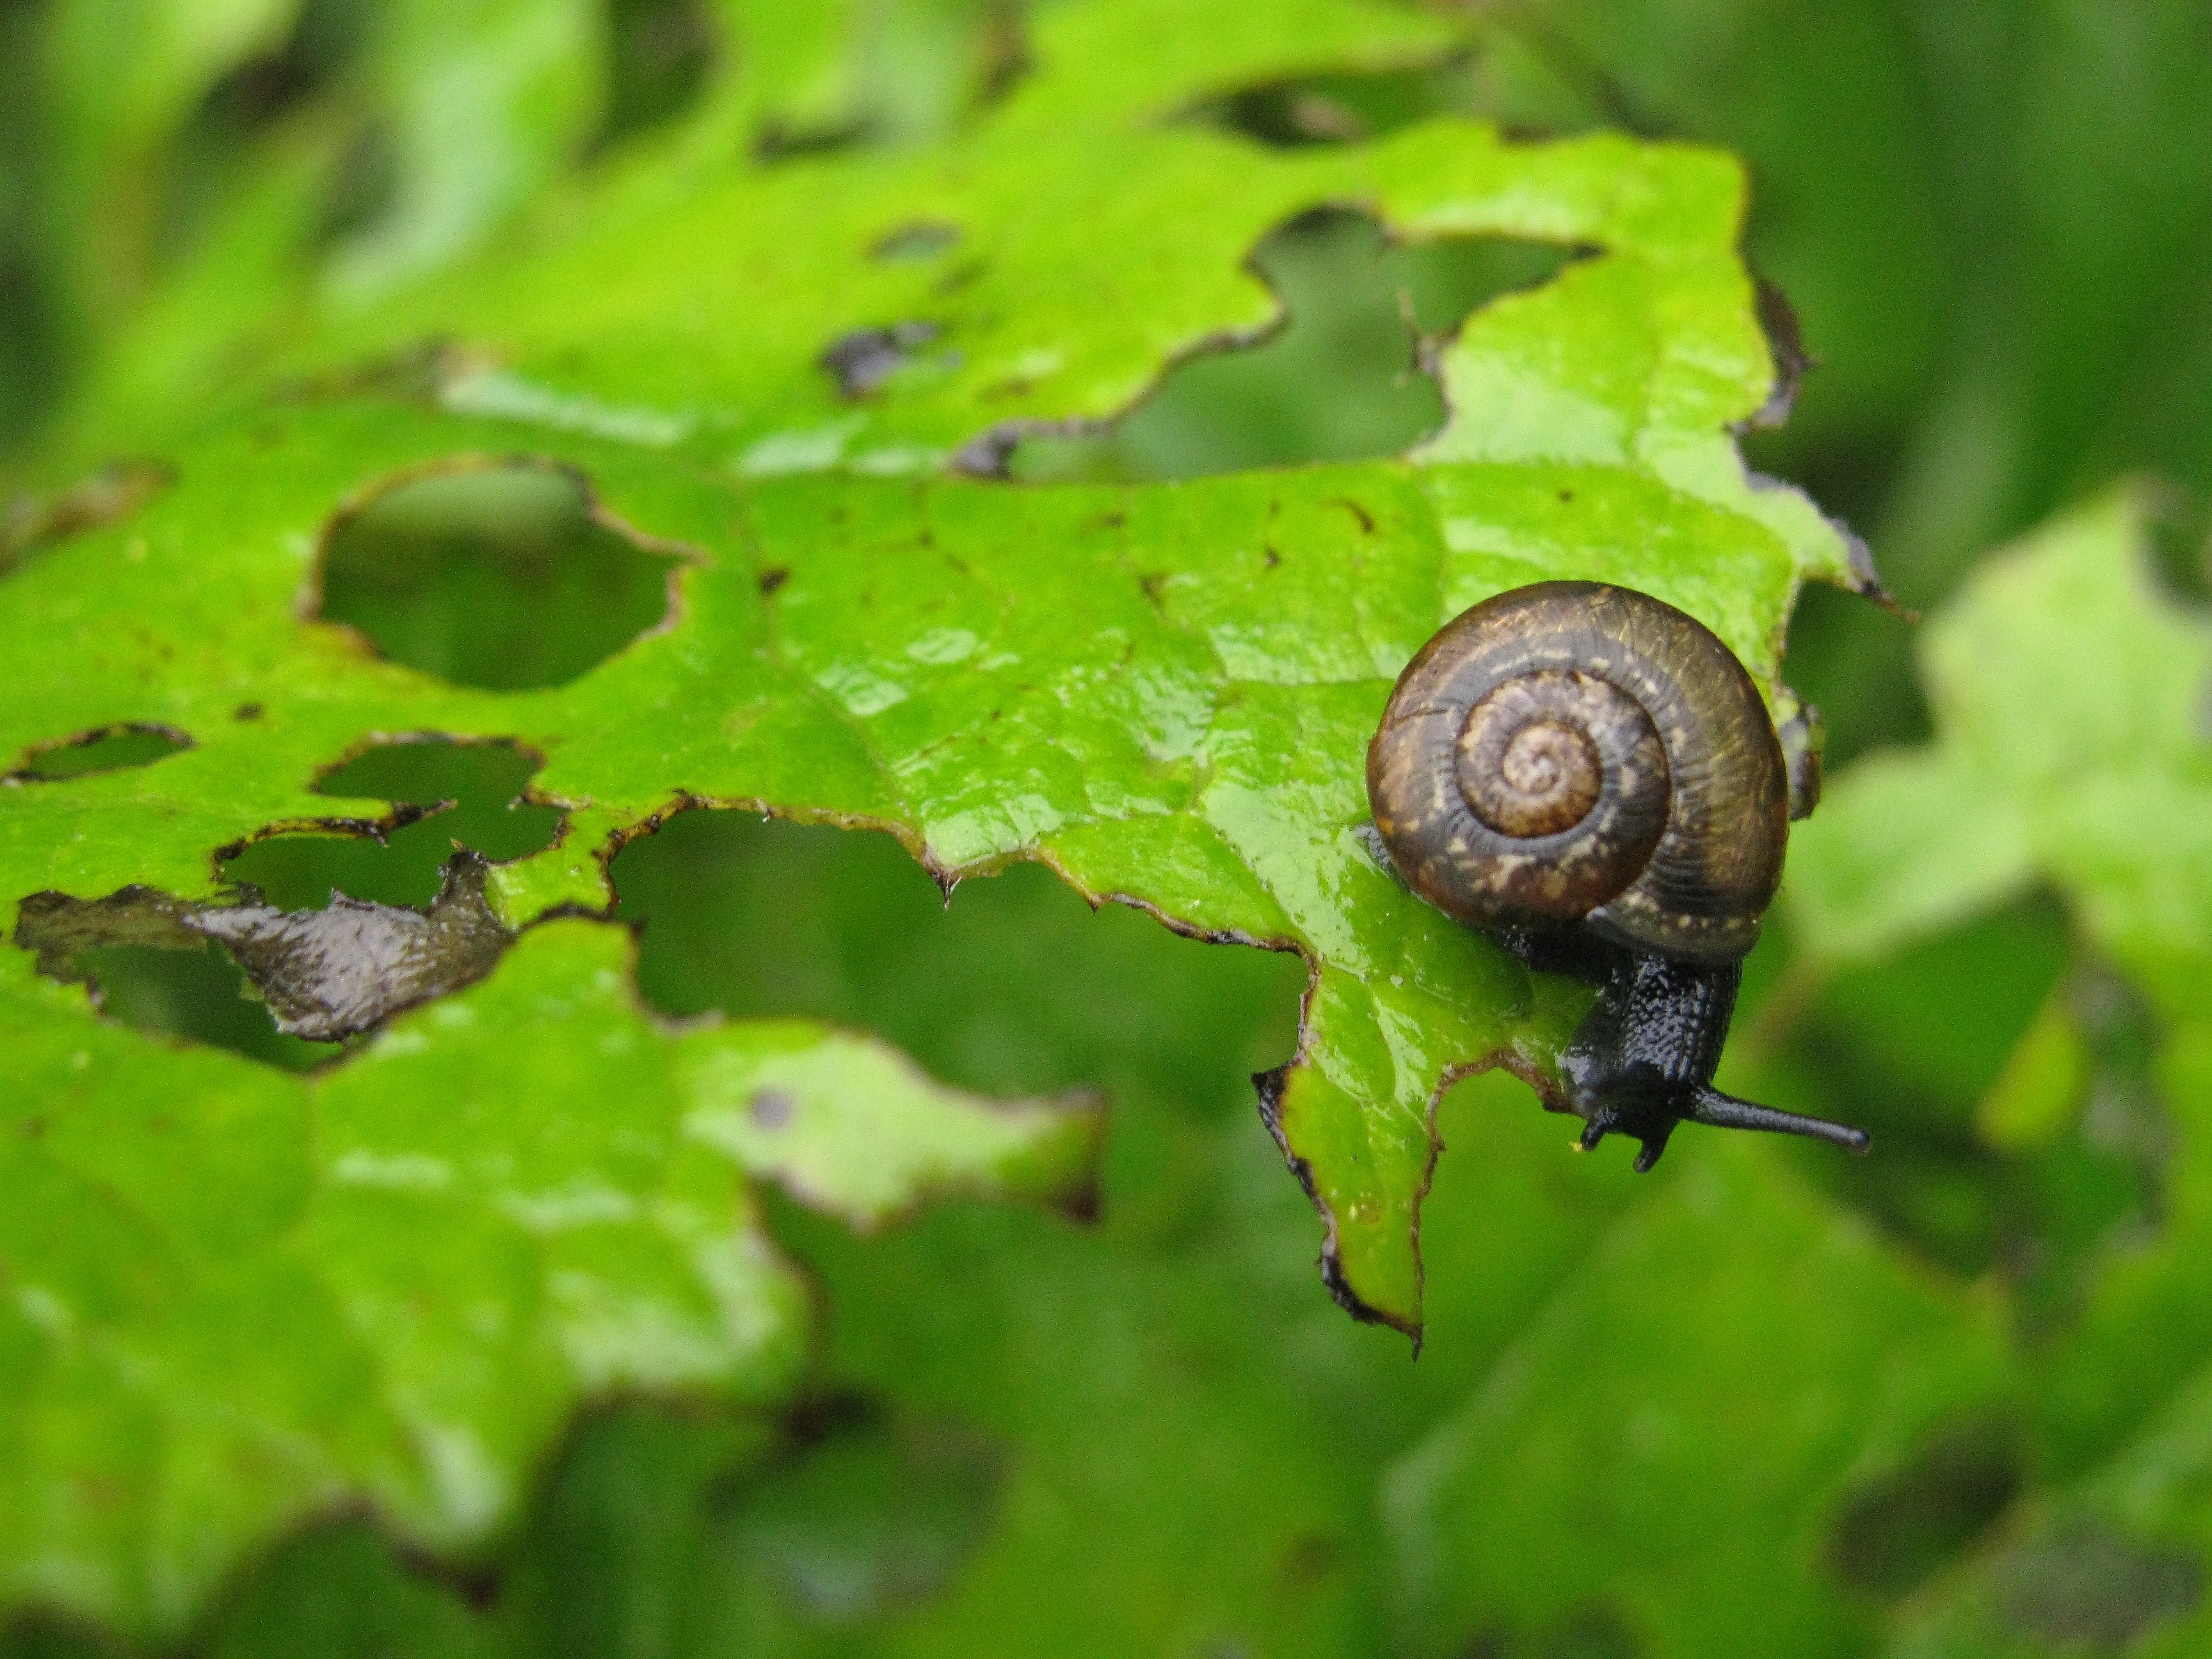
nature, leaf, flower, animal, summer, wildlife, green, insect, fauna, invertebrate, close up, snail, pest, mollusc, macro photography, leaf beetle, garden pest, arianta arbustorum, snails and slugs, helicidae, snail eating plant, brown conch